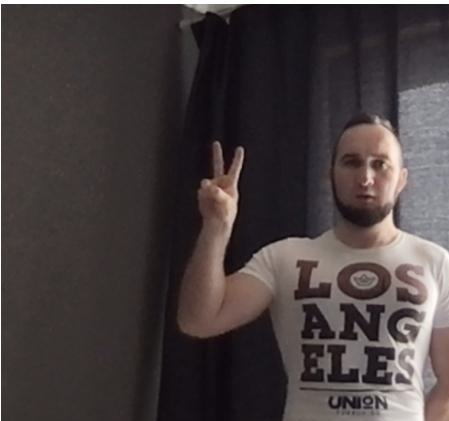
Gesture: peace